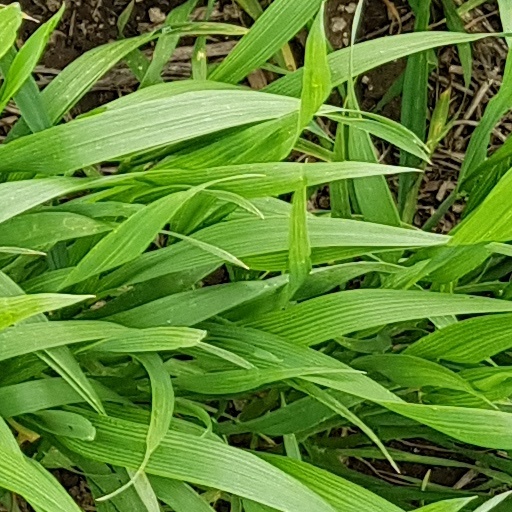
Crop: wheat